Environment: real
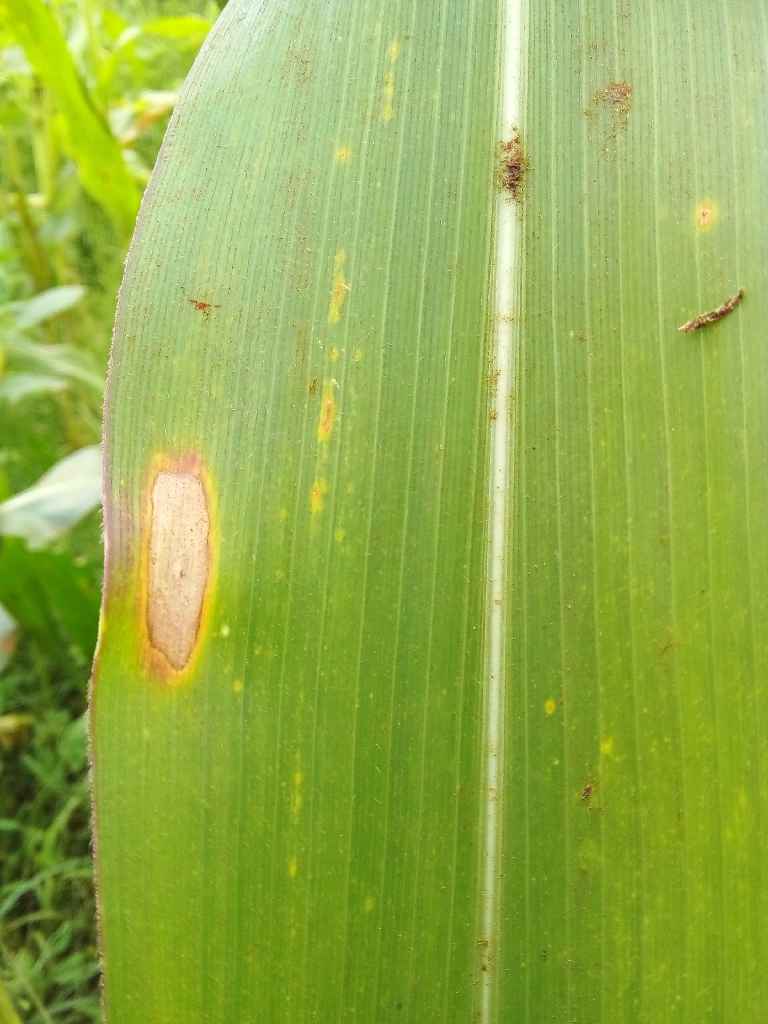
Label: northern_corn_leaf_blight